Motor Cycle News

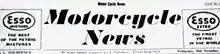
The first edition 30 November 1955

With his friend Peter Baldwin — whose father owned a print-works at Tunbridge Wells — Quantrill established his own publication Motorcycle News from a small office off Fleet Street and, in conjunction with Baldwin Press, produced the first issue dated 30 November 1955.